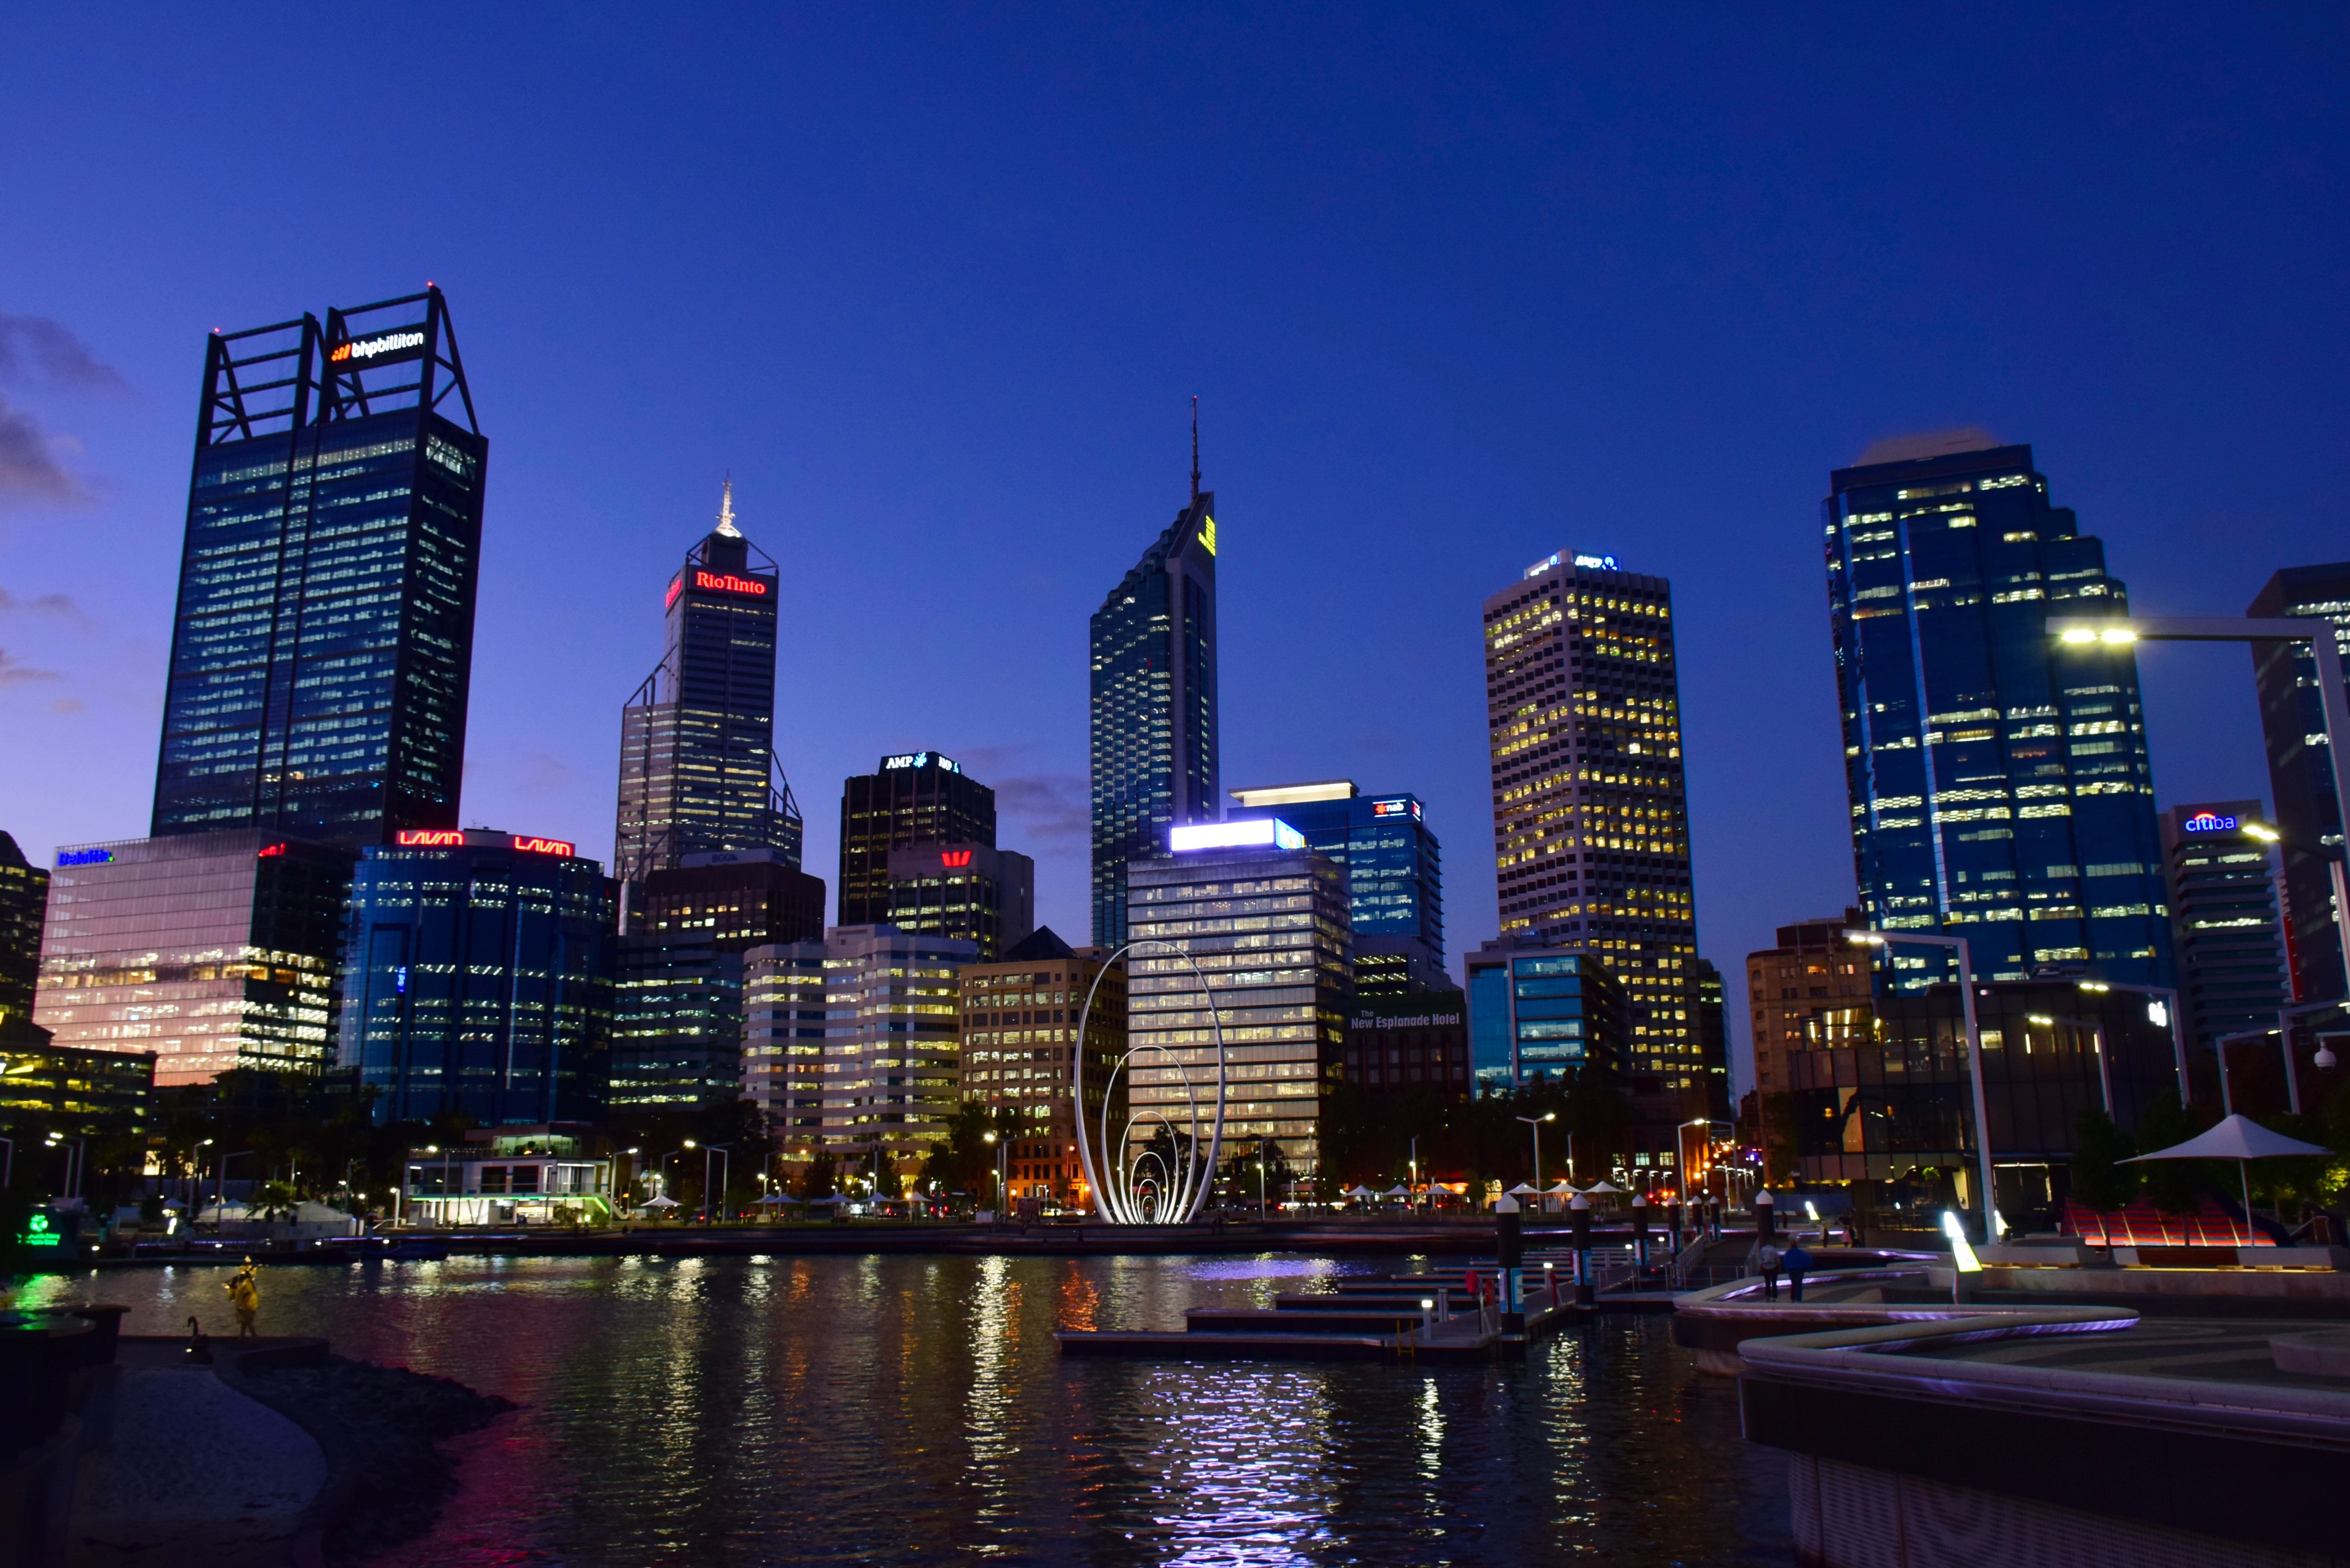
horizon, skyline, night, city, skyscraper, cityscape, downtown, dusk, evening, reflection, landmark, tower block, australia, metropolis, urban area, perth, western australia, geographical feature, human settlement, metropolitan area